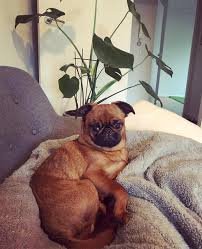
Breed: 209-n000042-Brabancon_griffo